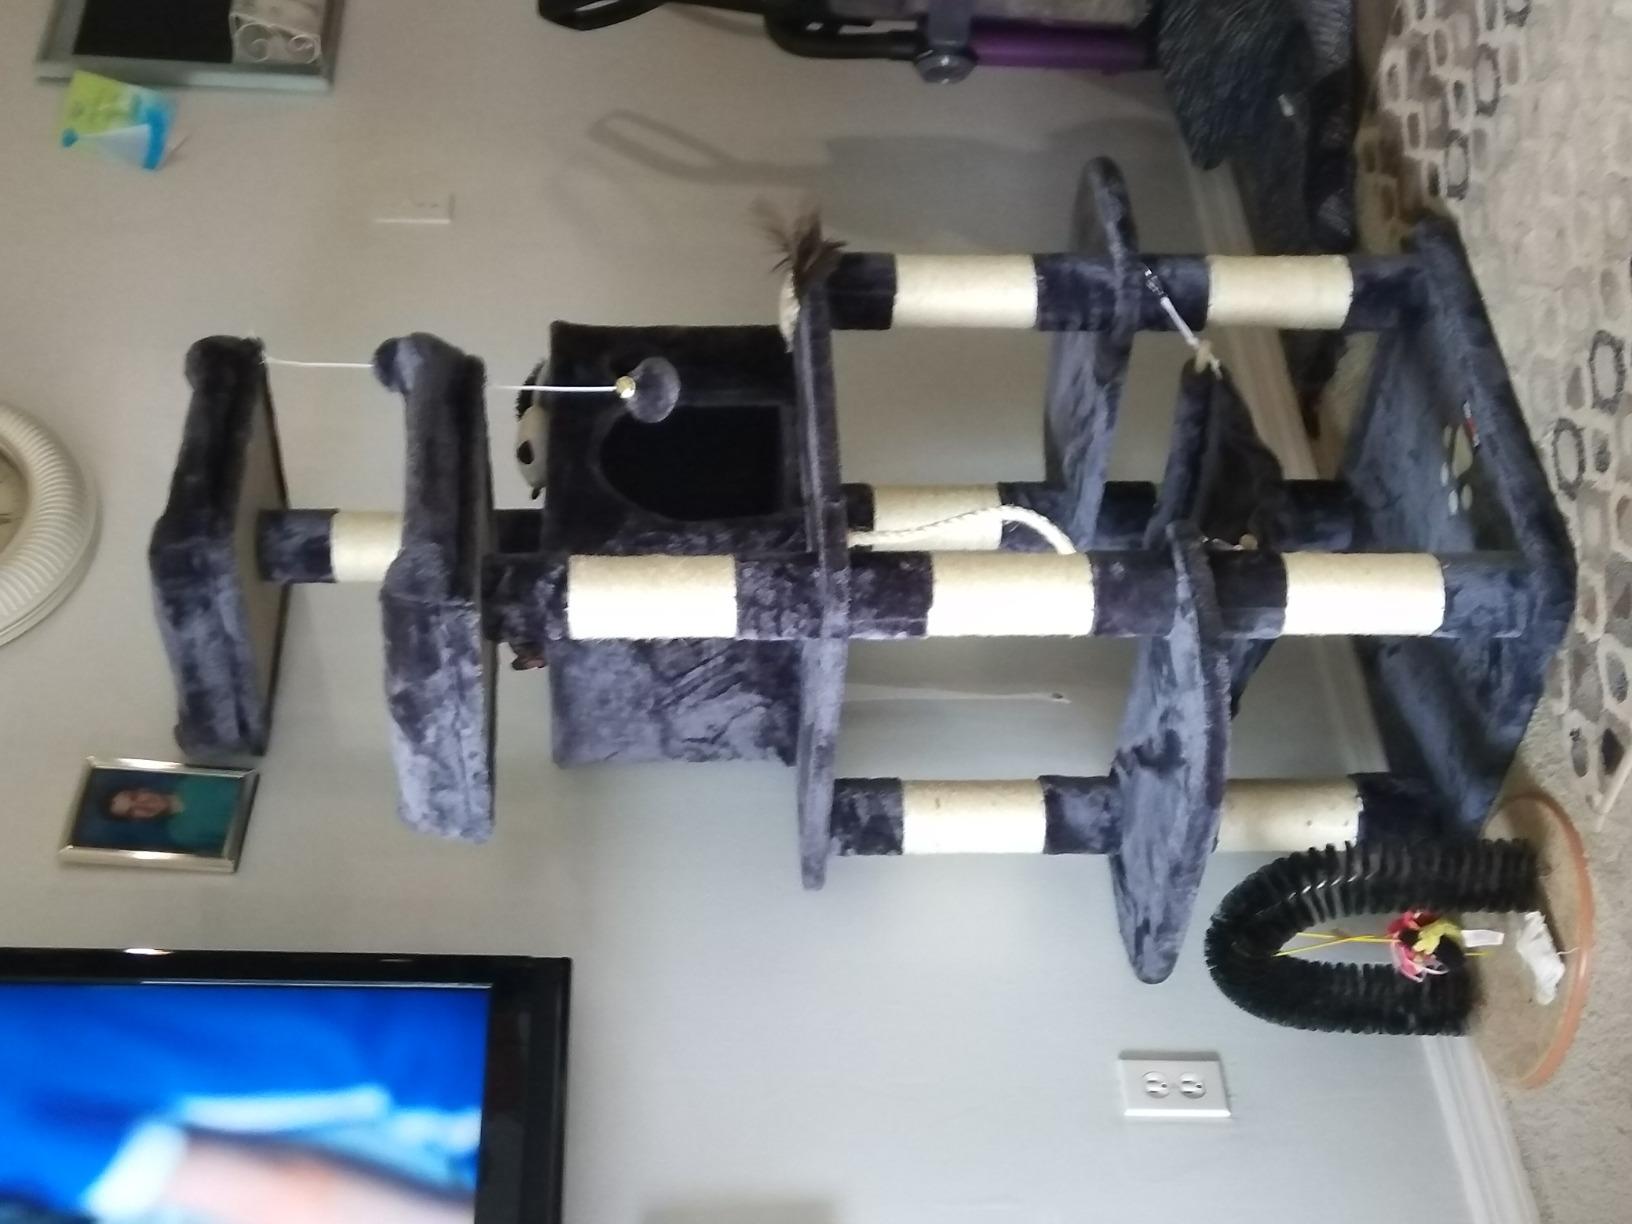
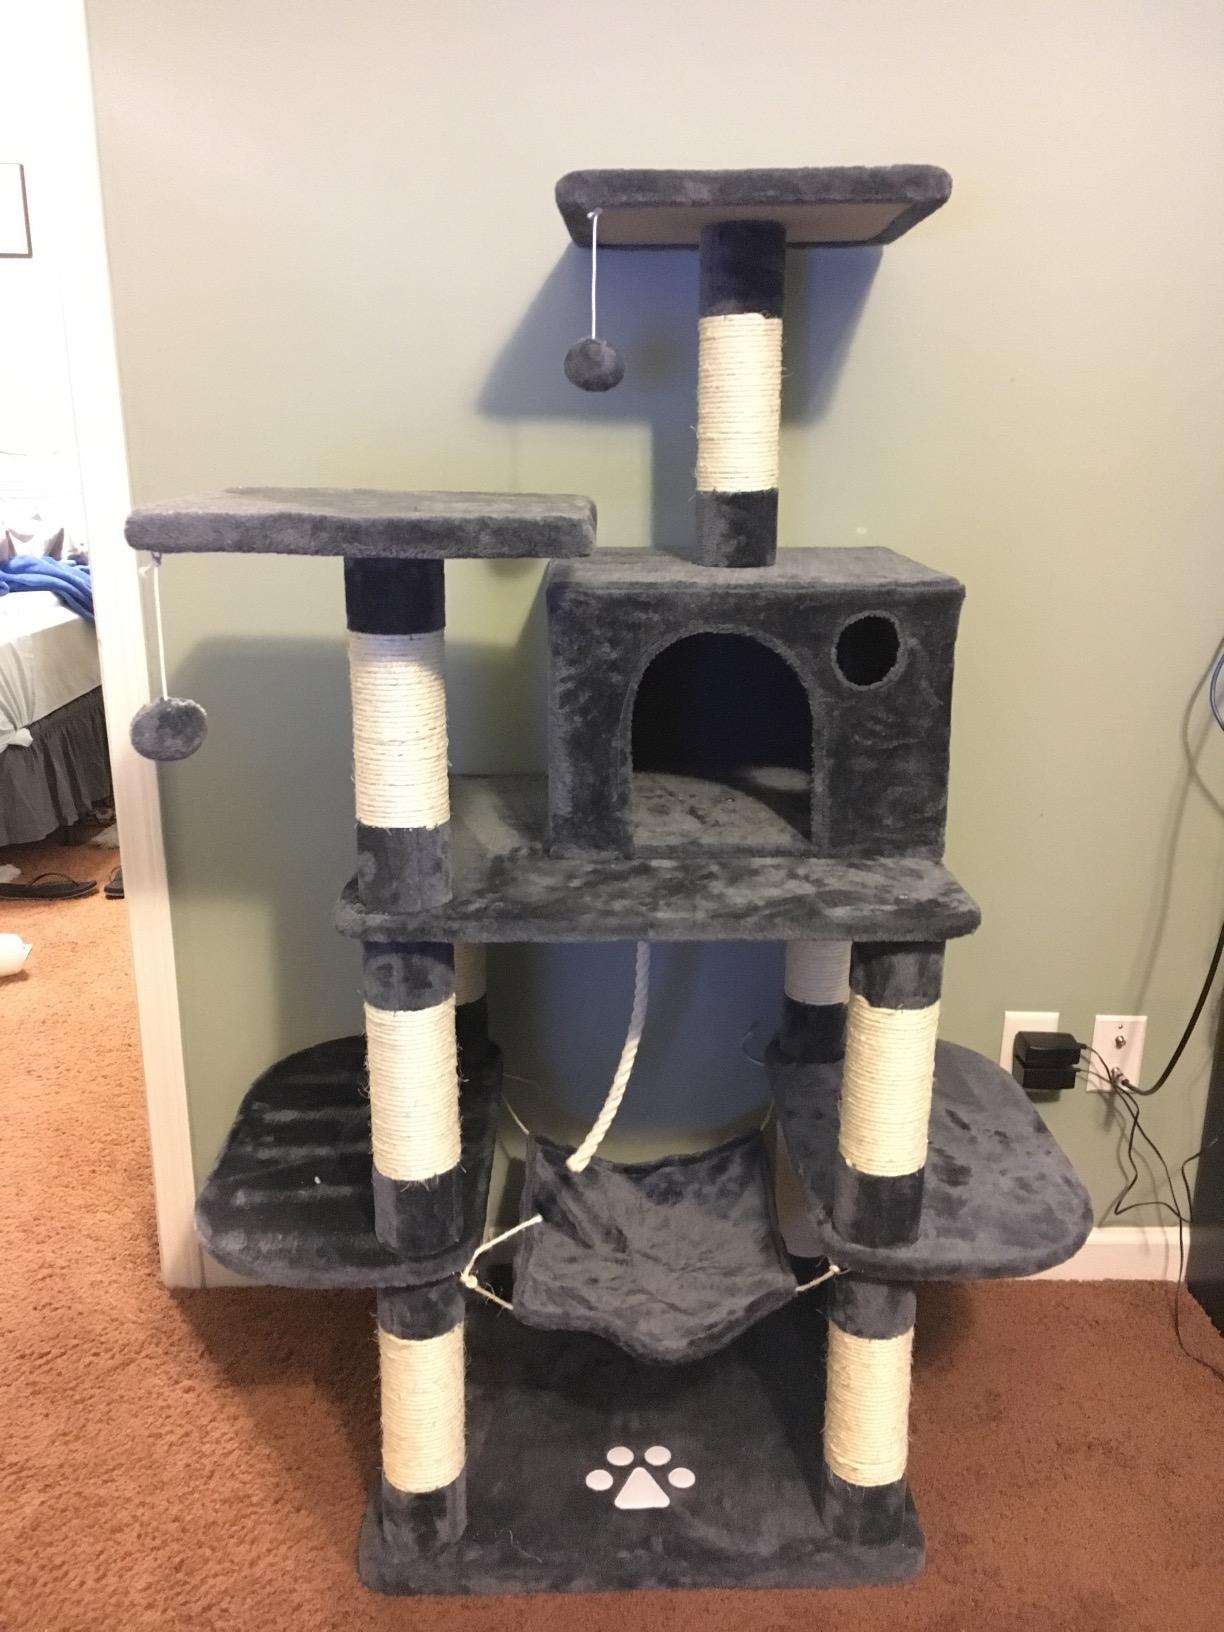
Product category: items_cat tree
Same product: yes